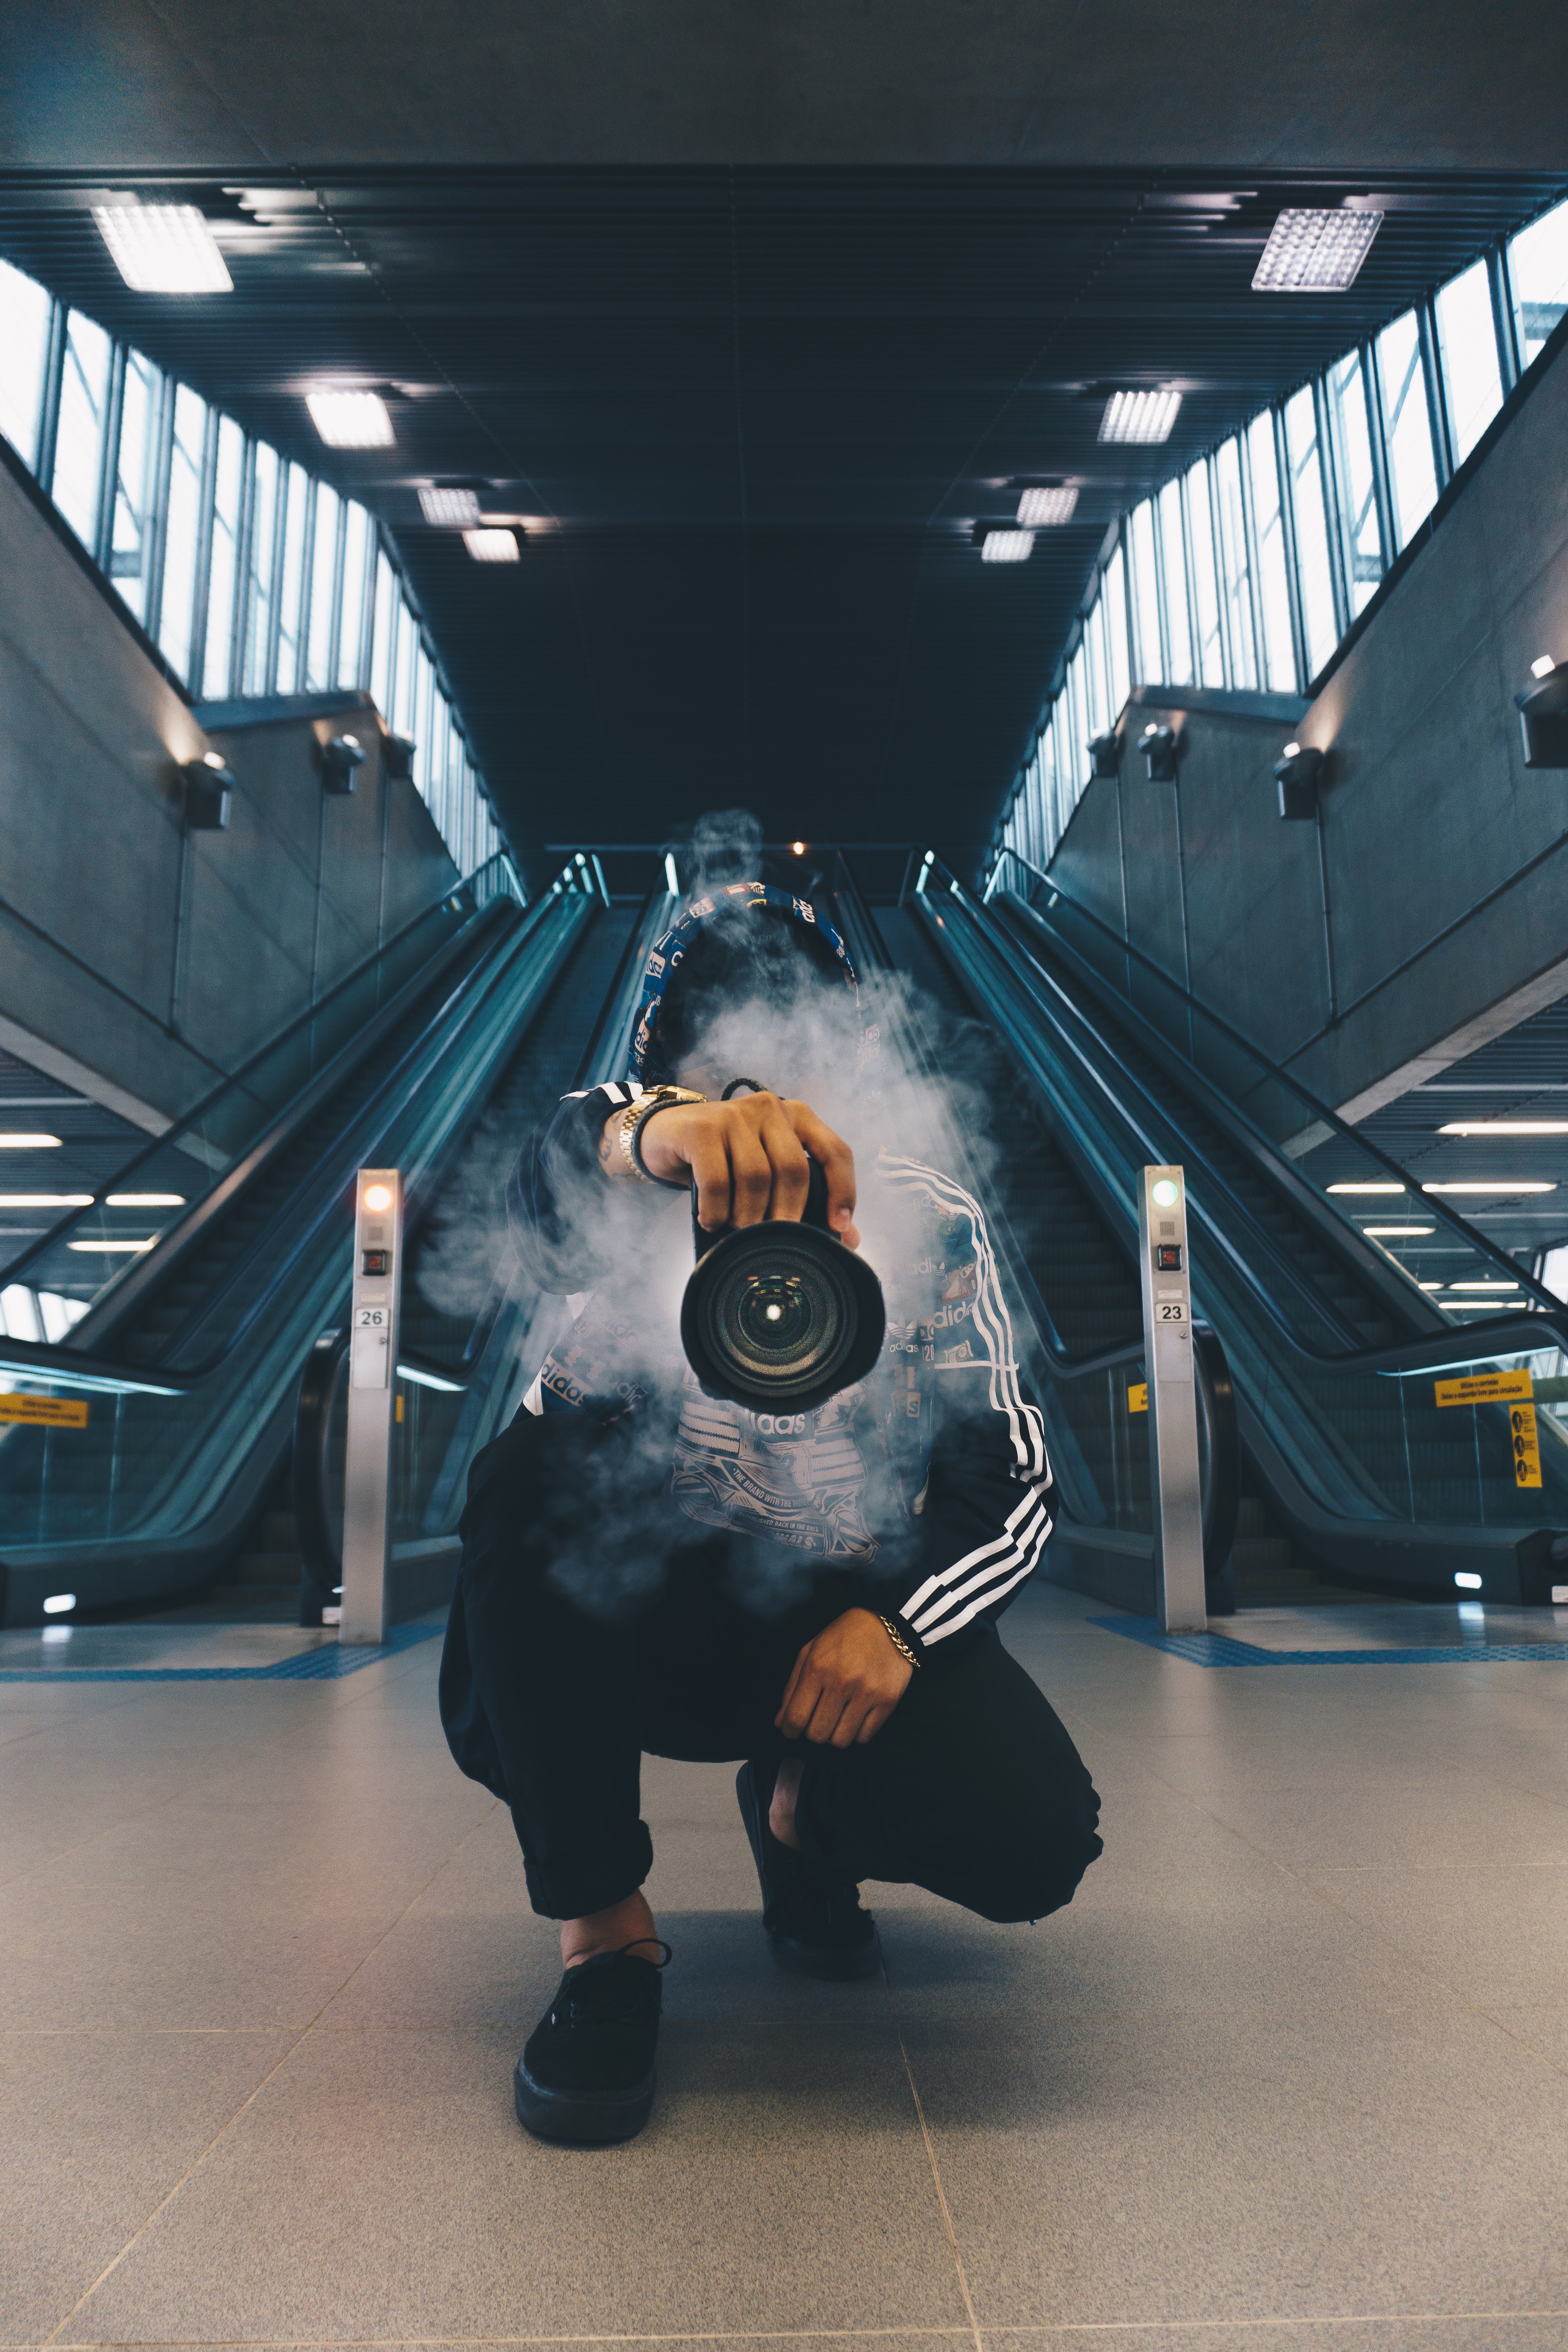
transport, photography